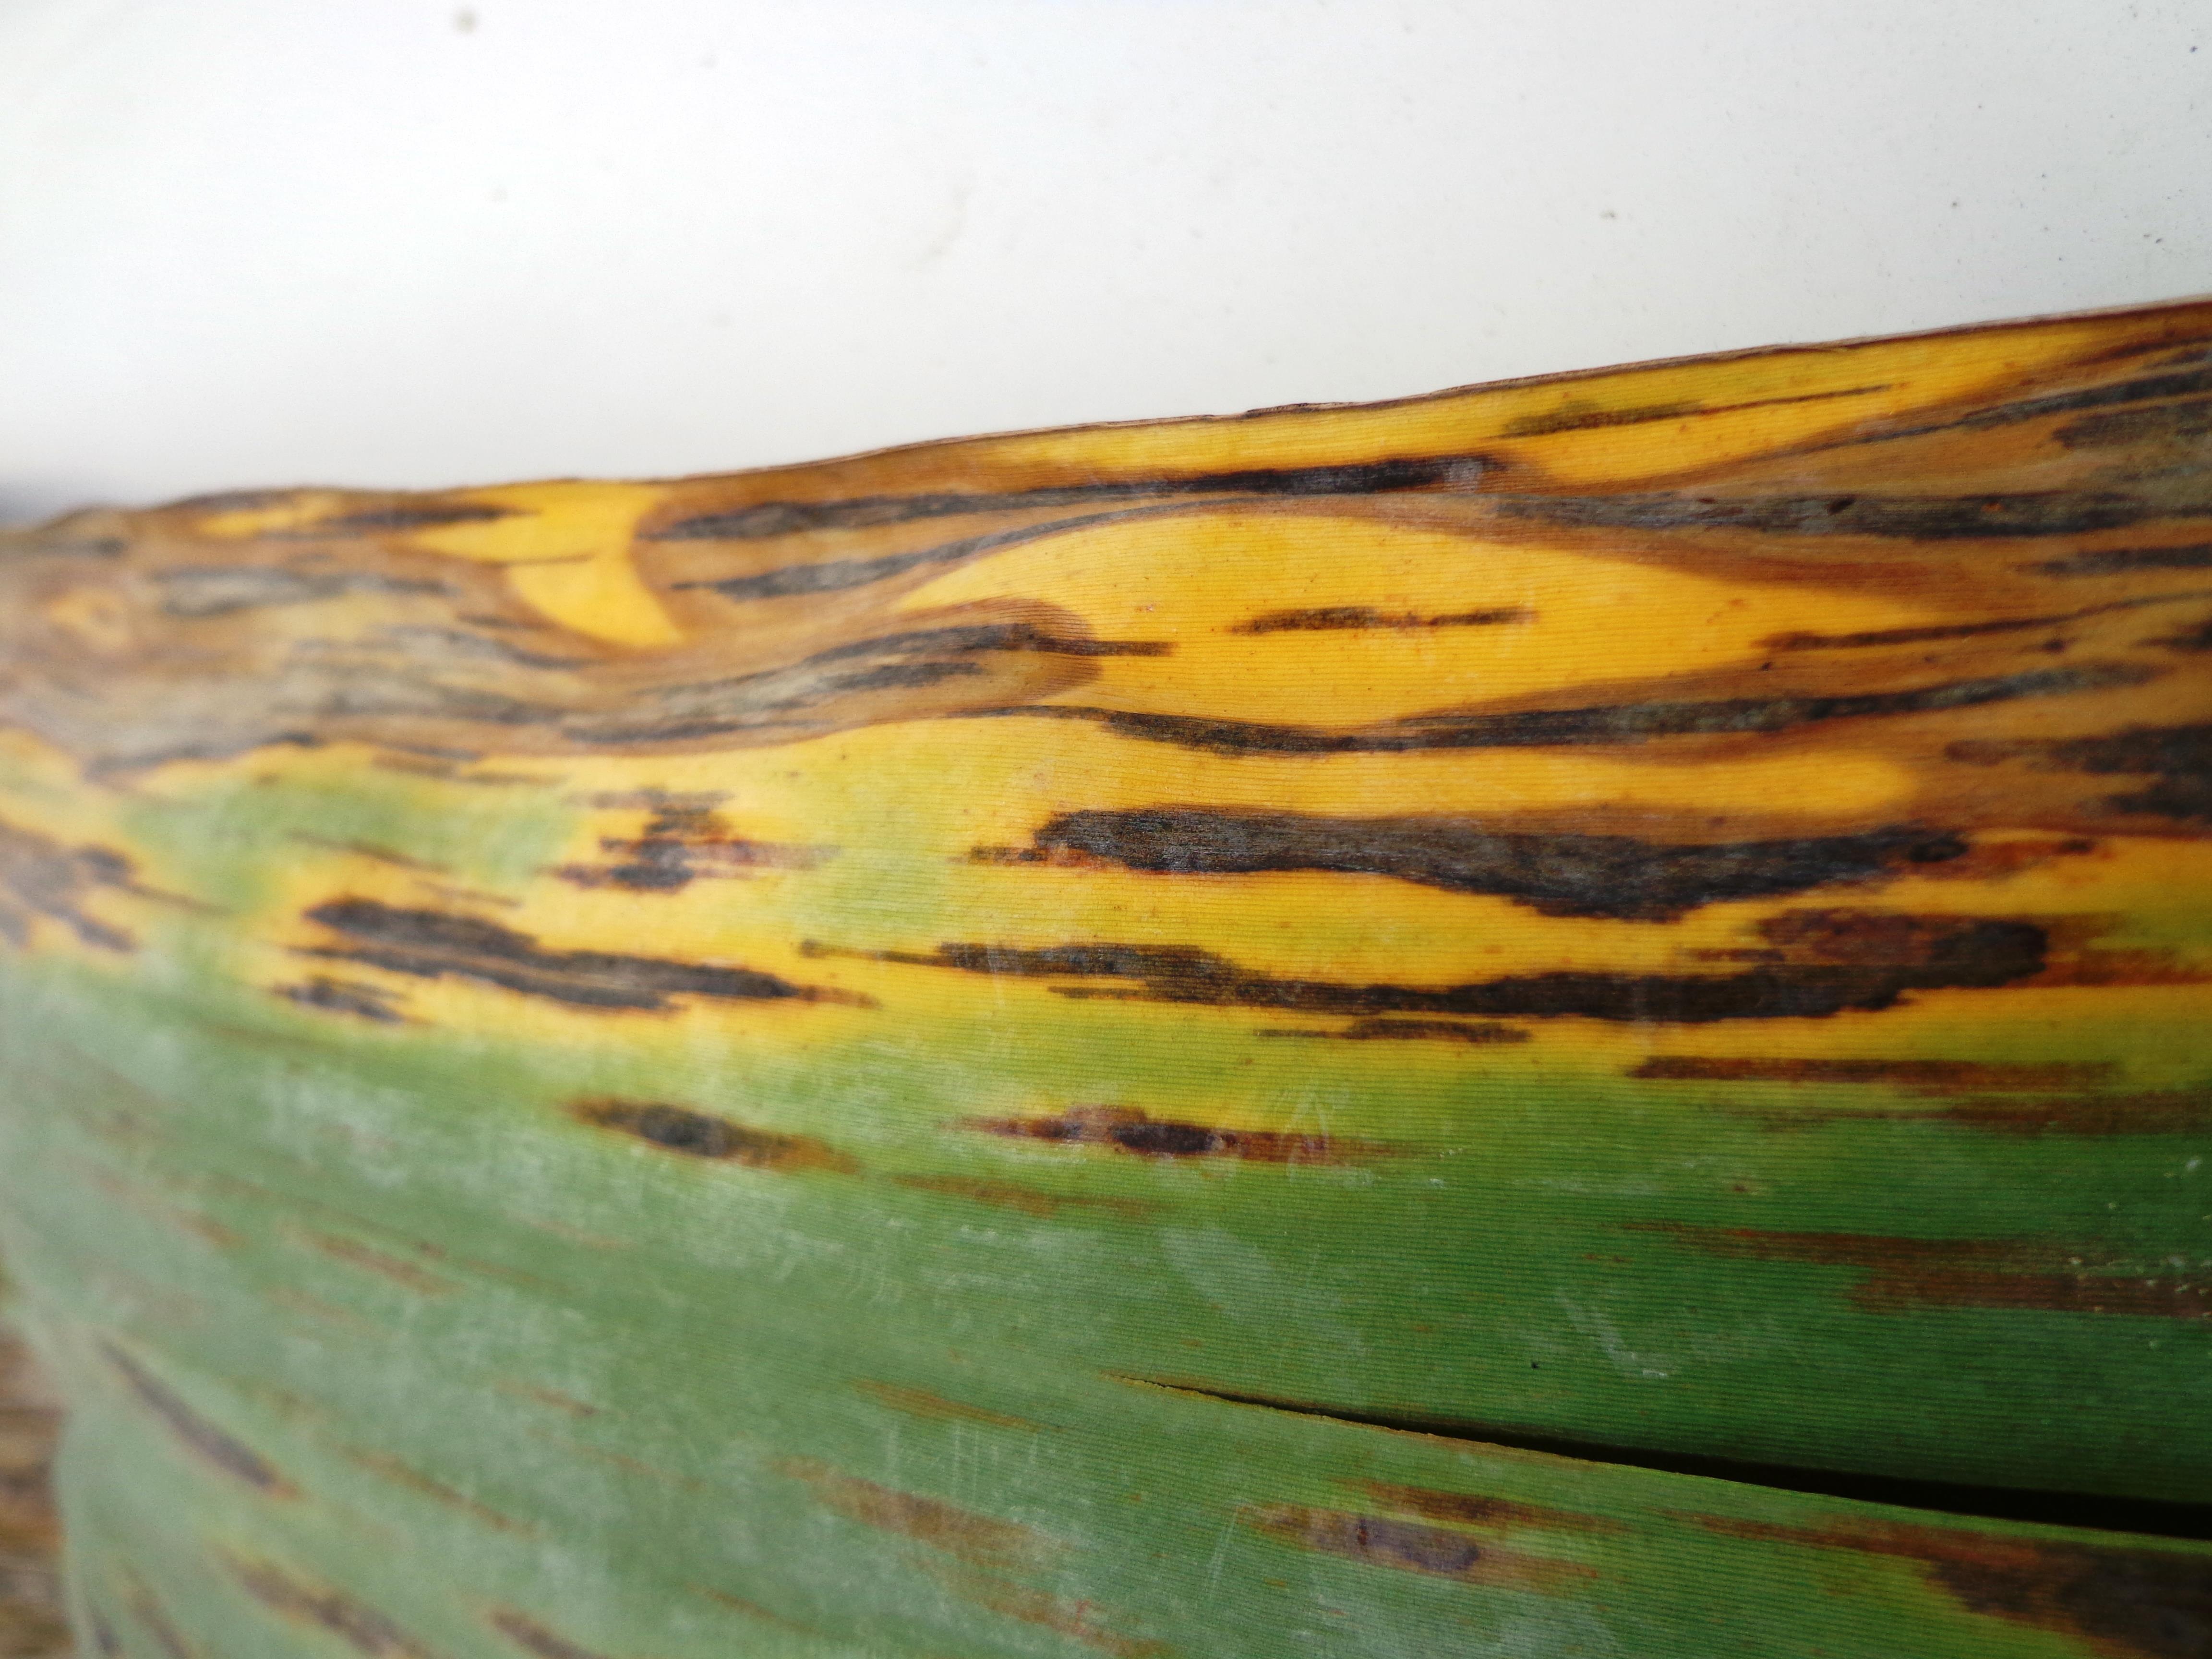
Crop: unknown
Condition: banana_banana_black_streak_banana_black_sigatoka_()